Acts of Union 1707

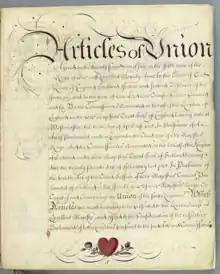
"Articles of Union otherwise known as Treaty of Union", 1707

The role played by bribery has long been debated. £20,000 was distributed by David Boyle, 1st Earl of Glasgow, of which 60% went to the Duke of Queensberry, the Queen's Commissioner in Parliament. Another negotiator, John Campbell, 2nd Duke of Argyll was given an English dukedom.